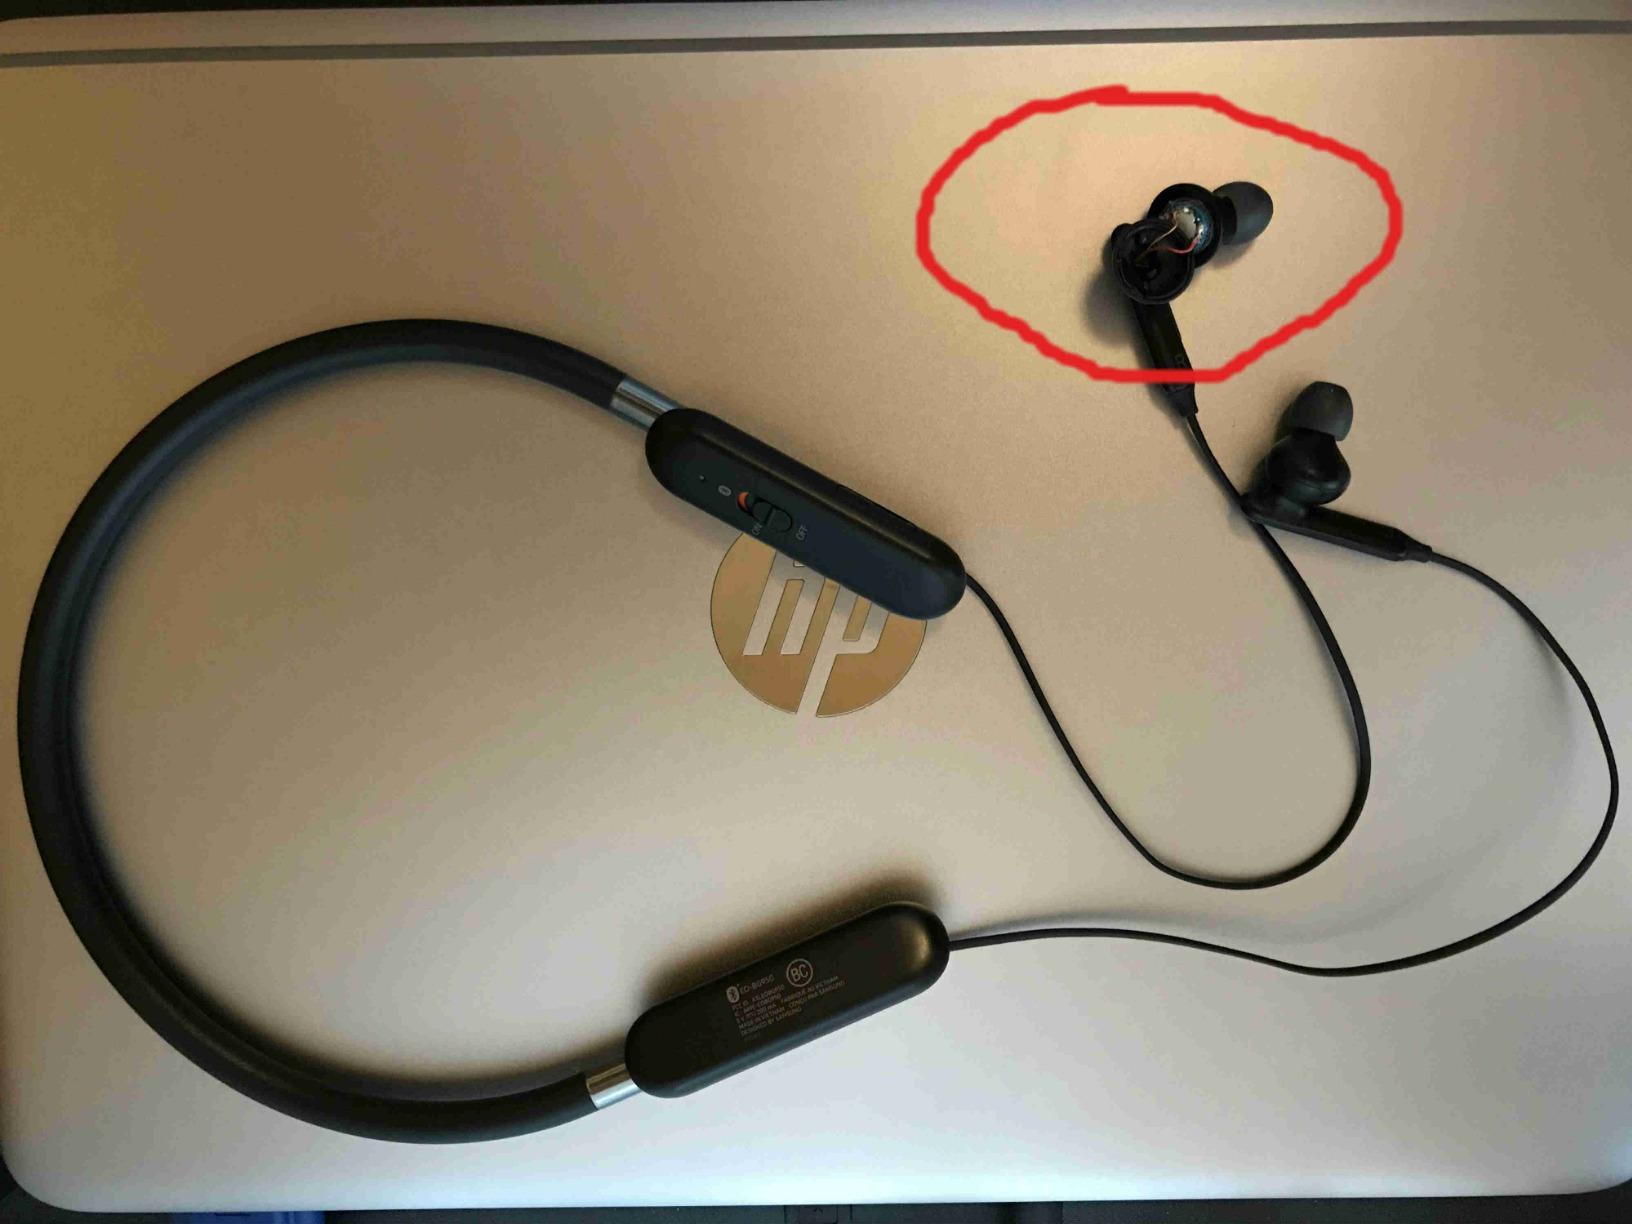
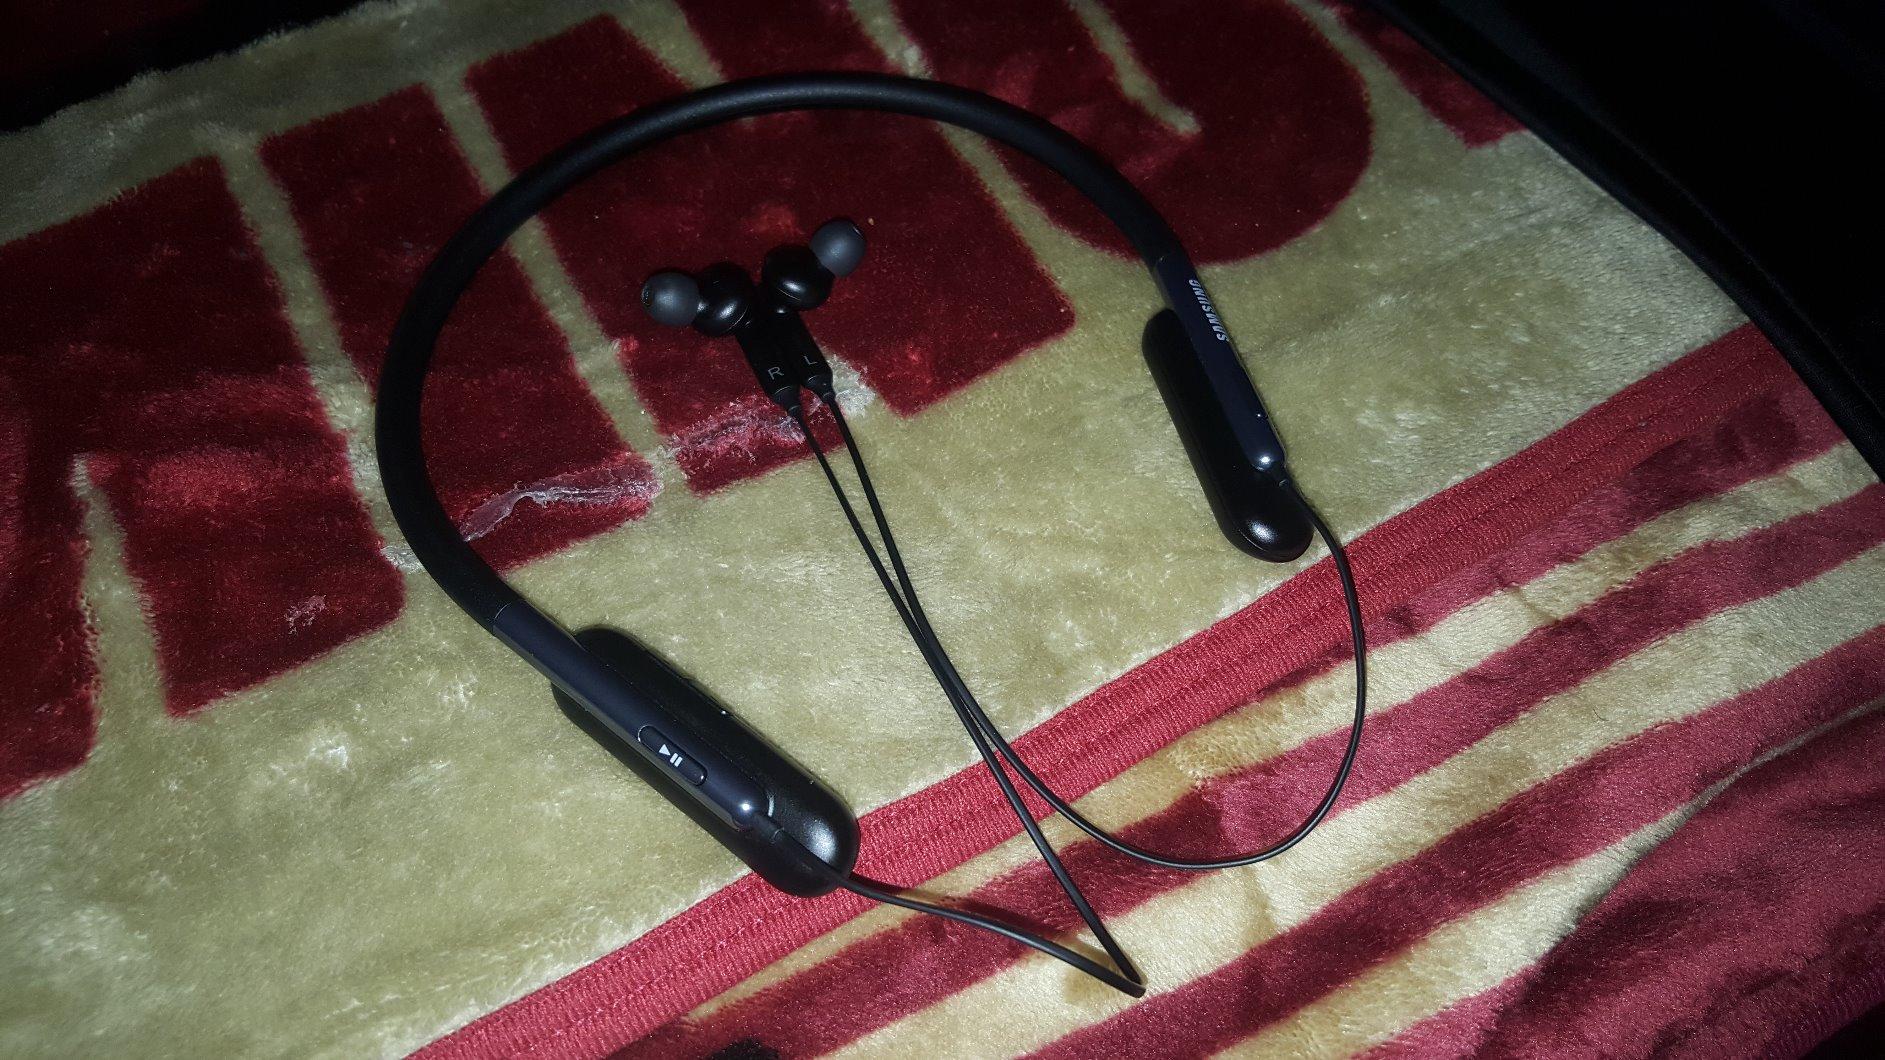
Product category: headphones
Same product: yes